Lovinsky Pierre-Antoine

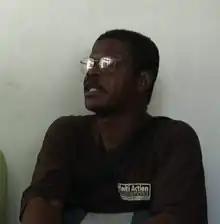

Lovinsky Pierre-Antoine is a Haitian human rights and political activist and former head of the "Fondasyon Trant Septanm (FTS)" (September 30 Foundation), an advocacy group founded to assist victims of the 1991 coup that removed Haiti's first elected president, Jean-Bertrand Aristide, from office.